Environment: real
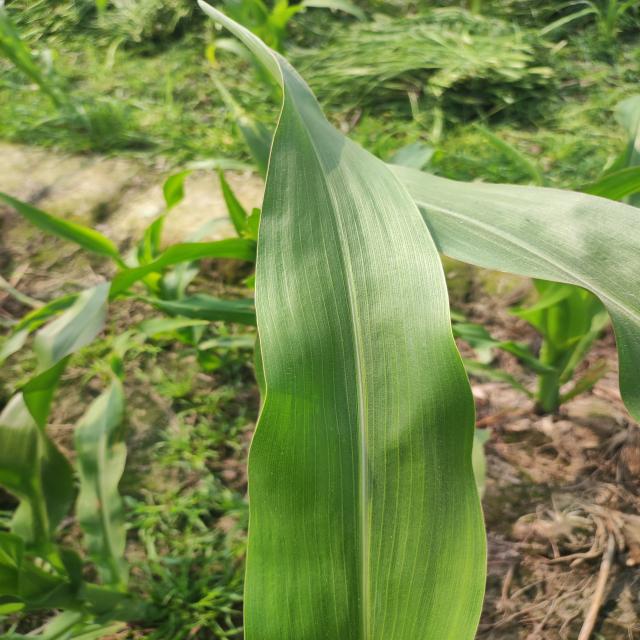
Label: healthy